Ramya Krishnan

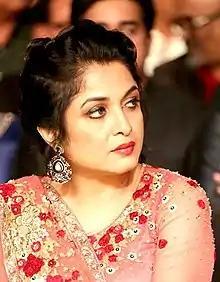
Ramya in 2016

Ramya Krishnan (born 15 September 1970), also credited as Ramya Krishna, is an Indian actress known prominently for her work in Telugu and Tamil films, along with appearances in Kannada, Malayalam and Hindi films.